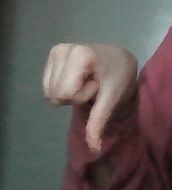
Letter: waw